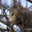
Label: possum